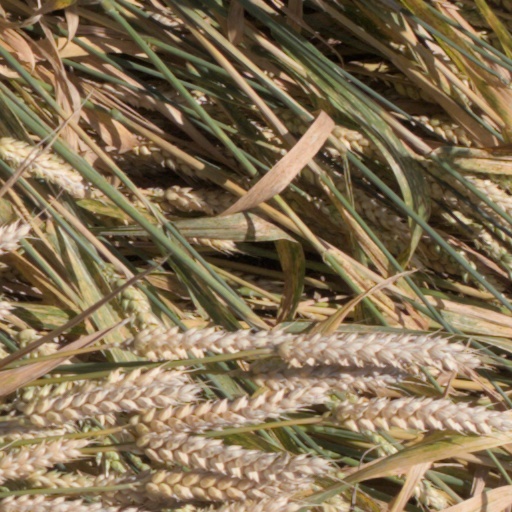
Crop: wheat